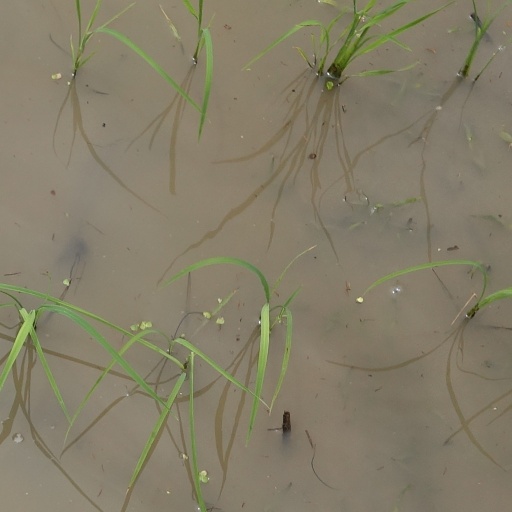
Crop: rice